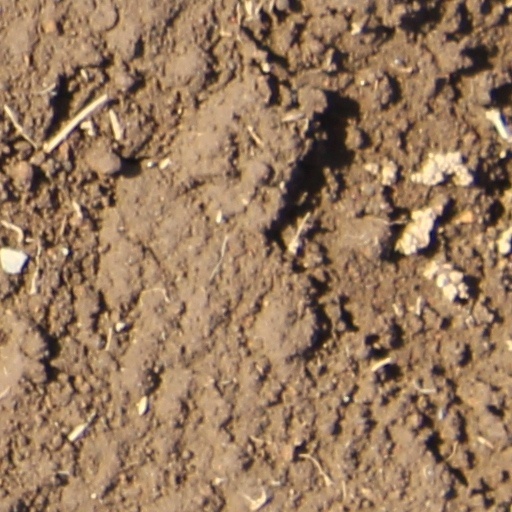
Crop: wheat